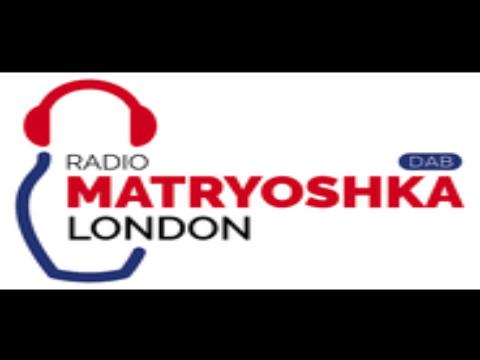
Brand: matryoshka
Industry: Leisure